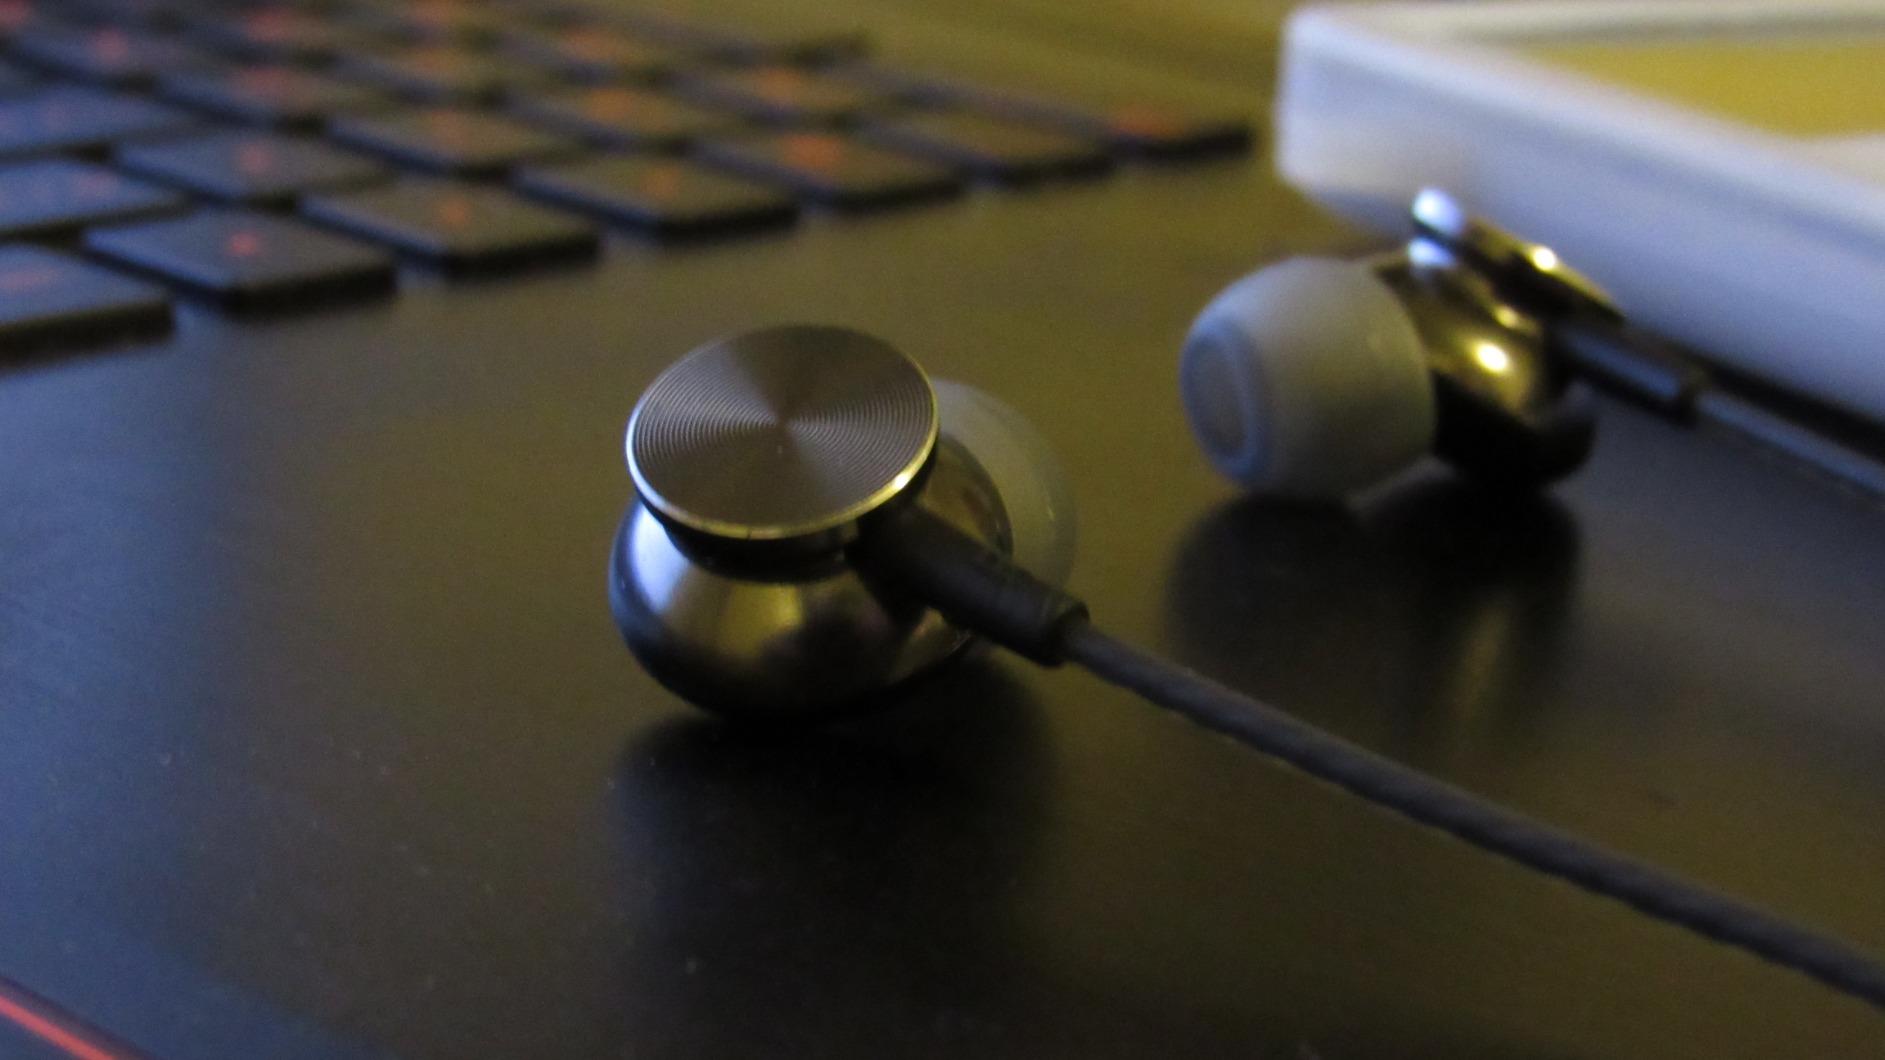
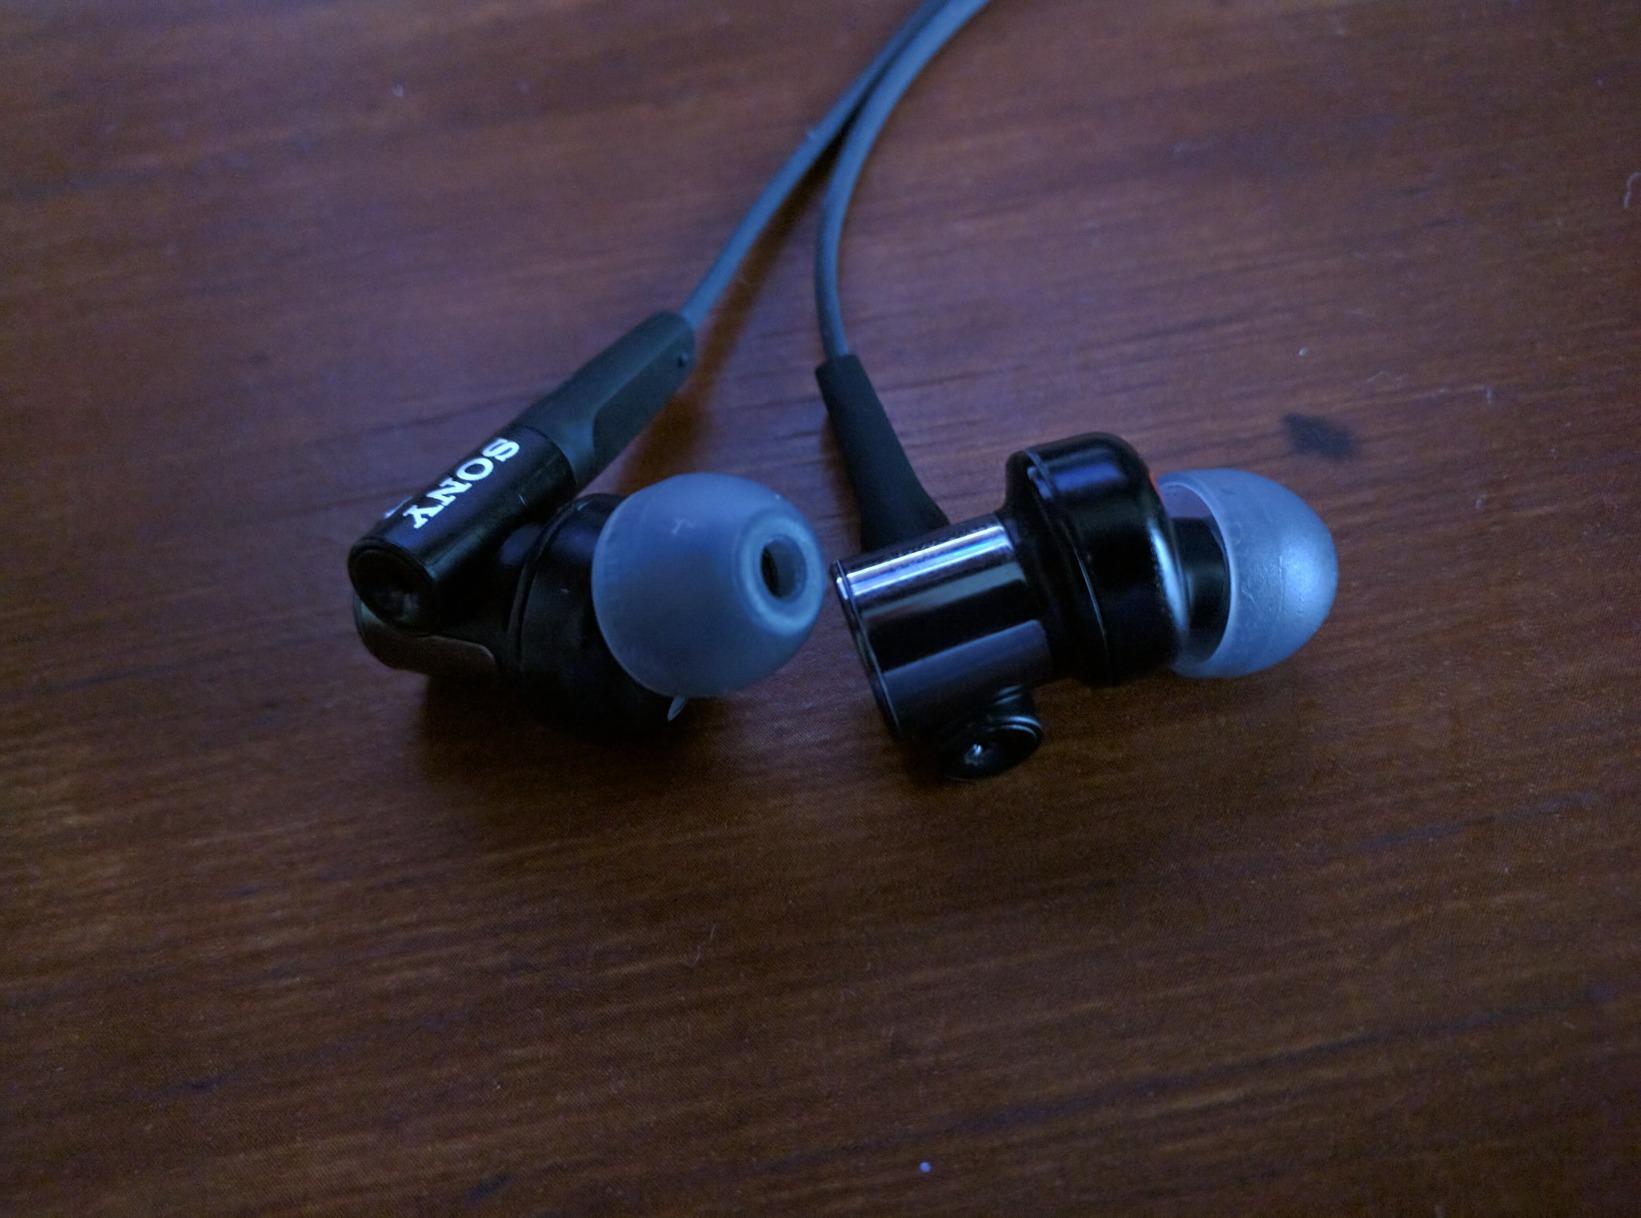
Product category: headphones
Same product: no